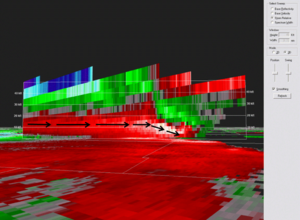
Le courant-jet entrant arrière est une des composants du flux d’air associé avec une ligne de grain, particulièrement les échos en arc. Il s’agit de l’injection des vents forts d’altitude moyenne derrière la ligne qui amène avec lui de l’air plus frais et sec dans les nuages et descend alors vers le sol vers l'avant de la ligne orageuses. Ce processus produit des rafales descendantes plus intenses qu’en d’autres points de la ligne.